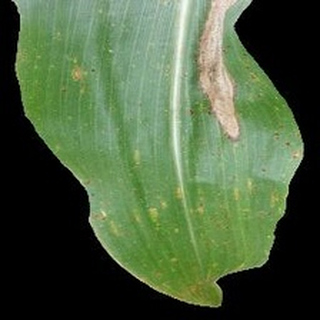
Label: corn_common_rust